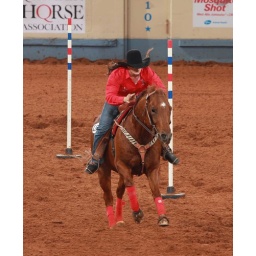
Coming home in the senior pole bending.